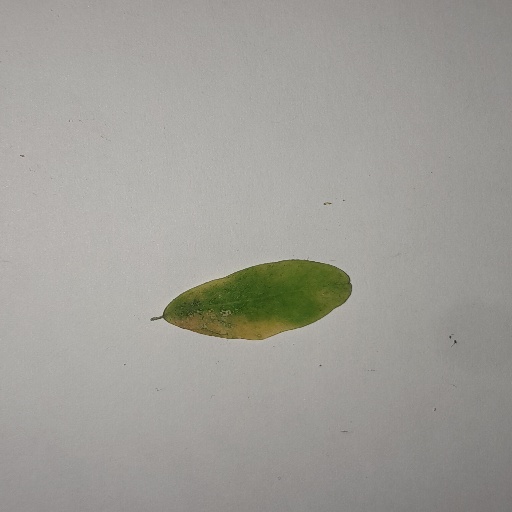
Species: Sojina
Leaf condition: Yellow Leaf